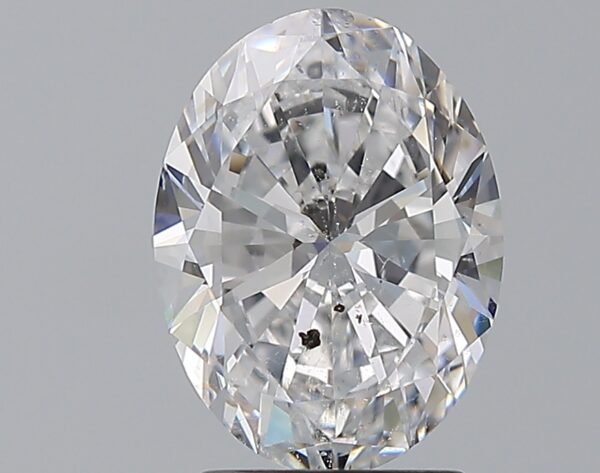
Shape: oval
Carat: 2.5
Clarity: SI2
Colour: D
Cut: EX
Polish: EX
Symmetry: EX
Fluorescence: M
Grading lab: GIA
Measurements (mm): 10.41 x 7.77 x 4.7